LGBTQ history in Israel

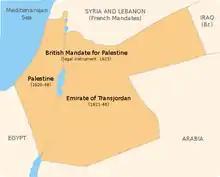
The area of The British Mandate of Palestine given to Britain in 1923.

The British Mandate of Palestine was given to Britain in 1923 after the disbandment of the Ottoman Empire following the events of WWI. Now governing a new territory, the British took some interest in the population of Palestine. In terms of sexuality and sexual rights, British involvement began in terms of questionnaires which would question the Palestinian population about their sexual practices and what they considered both unnatural and immoral. It was revealed that in Palestine there existed many ways of “unnatural” sexual expression including sodomy between school boys and acts of lesbian love which were blamed on influences from nearby countries such as Syria and Egypt. Though these acts were not considered horrible to Palestine, they were considered unnatural and immoral to their British colonizers. Thus, throughout British rule of the mandate, Britain would slowly incorporate their homophobic policies into the lives of the Palestinian population. Until 1948, when the British Mandate would be partitioned to give land to the Jewish people, British leaders would encourage the criminalization and punishment of sexual acts that they determined were either unnatural, immoral, or both. Before the intervention of Britain and in the beginning of their intervention, the Palestinian population knew that acts of homosexuality in regards to both genders existed in their society. They deemed these acts as unnatural to the norm but not as immoral to way of life. After British intervention, the population would begin to criminalize these acts and this criminalization would last into the development of the Israeli State in 1948.